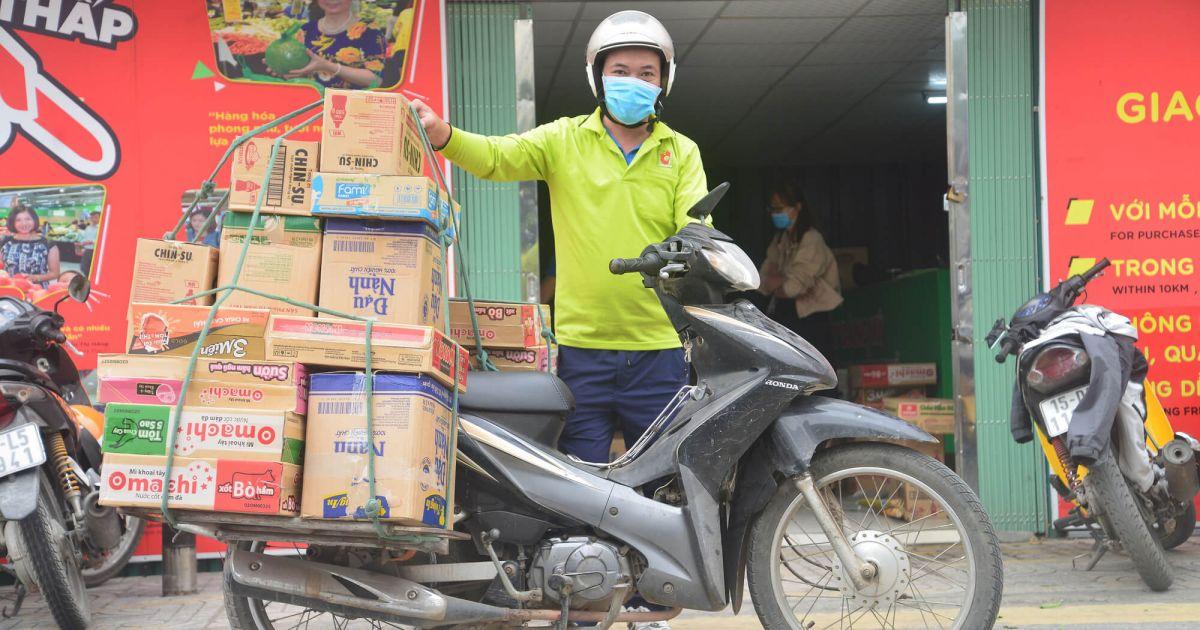
ở một bên của một chiếc xe máy chở hàng có sự xuất hiện của một người đàn ông